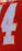
Number: 4